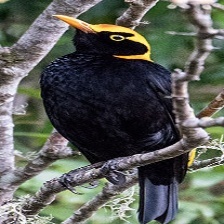
Species: REGENT BOWERBIRD
Scientific name: SERICULUS CHRYSOCEPHALUS